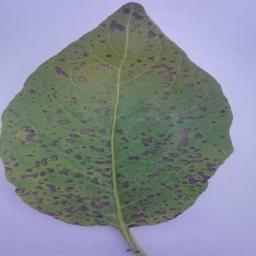
Etiqueta: Tizon_Temprano